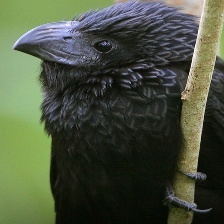
Species: GROVED BILLED ANI
Scientific name: CROTOPHAGA SULCIROSTRIS